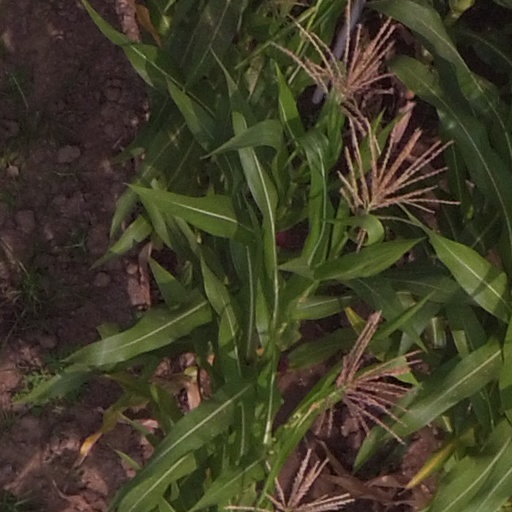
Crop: maize; corn